Betty Co-Ed

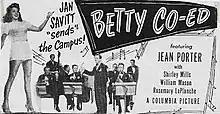
Film poster

Betty Co-Ed is a 1946 American musical comedy film starring Jean Porter, directed by Arthur Dreifuss and produced by Sam Katzman.